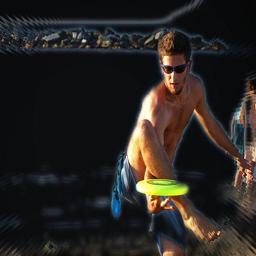
A young man tossing a neon yellow frisbee.
Shirt less man tossing a Frisbee under his leg.
A gentleman twirling a frisbee on his finger while his arm is under his leg.
A shirtless man tossing a frisbee under his leg
The young man attempt to catch a Frisbee under his leg.